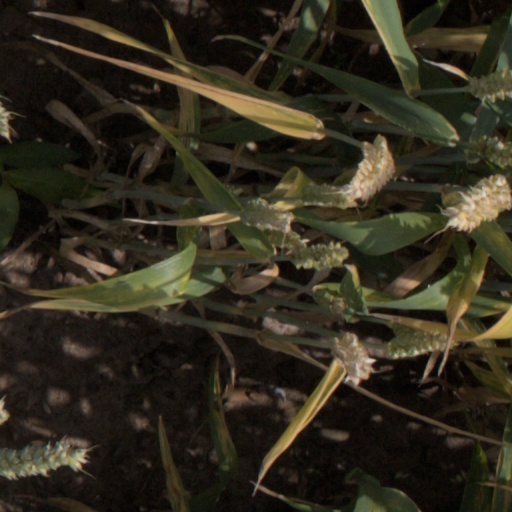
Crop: wheat